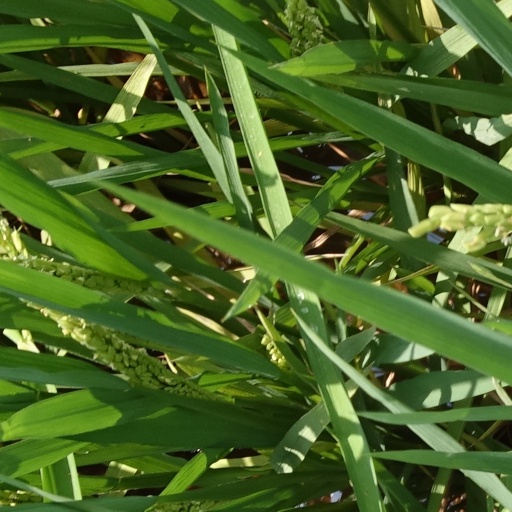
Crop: rice